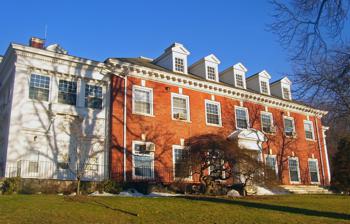
Building: Edward Harden Mansion
Country: United States of America
Year built: 1909
Historic house in New York, United States "Broad Oaks" redirects here. For the estate in Dedham, Massachusetts, see Broad Oaks (Dedham) . For similar names, see Broad Oak . United States historic place Edward Harden Mansion U.S. National Register of Historic Places West elevation, 2009 Show map of New York Show map of the United States Interactive map showing the location of Edward Harden Mansion Location Sleepy Hollow , NY Nearest city White Plains Coordinates 41°4′58″N 73°51′26″W / 41.08278°N 73.85722°W / 41.08278; -73.85722 Architect Hunt & Hunt Architectural style Georgian Revival NRHP reference No. 03001401 Added to NRHP January 16, 2004 The Edward Harden Mansion , also known as Broad Oaks , is a historic home located on North Broadway ( U.S. Route 9 ) in Sleepy Hollow , New York, United States, on the boundary between it and neighboring Tarrytown . It is a brick building in the Georgian Revival style designed by Hunt & Hunt in the early 20th century, one of the few mansions left of many that lined Broadway in the era it was built. Also on the property is a wood frame carriage house that predates it slightly. Both buildings were listed on the National Register of Historic Places in 2003. Edward Harden had earned fame and fortune as the Chicago Tribune reporter who broke the story of Admiral George Dewey 's victory in the Battle of Manila Bay . He later left journalism for finance, and after earning a seat on the New York Stock Exchange commissioned the house. Shortly after it was built, he allowed part of the home to be used for a new kindergarten that was the first Montessori school in the U.S. The Harden family later moved to nearby Scarborough . It was used as a home for retired seamstresses and, in the middle of the century, sold to the local school district, which continues to use it as its main offices today. Building The mansion is located atop a small hill on the east side of Broadway, adjacent to Patriot's Park , listed on the Register as the site where John André was captured during the Revolutionary War , exposing Benedict Arnold 's espionage for the British. On the east property line is the Old Croton Aqueduct , a National Historic Landmark . The house straddles the municipal boundary between Sleepy Hollow and neighboring Tarrytown. It and the park are the transitional area between the densely developed downtown sections of the two communities, to the west, and residential areas to the east, marked by tall mature trees sheltering houses on large lots. Sleepy Hollow High School and the district's middle school are to the north and the elementary John Paulding School is to the south. A drive leads up from Broadway, curving south to a parking lot to the southwest. Another large parking lot is in the rear. The main house itself is a brick-faced nine-by-five- bay structure, two and a half stories tall with dormer windows and brick chimneys piercing its hip roof . On the north and south end are two-story, three-bay flat-roofed wings faced in decorative woodwork. A one-story service wing is on the rear, and an open porch on a stonework foundation with an iron railing runs along the ground floor of the west (front) facade , wrapping around both porches. All windows on the seven bays of the main block's west facade are double-hung sash , 20-over-1 on the first floor (except for modern, narrower one-over-one on the northwest corner) and 15-over-15 upstairs. Some have projecting window air conditioner units. They have marble sills and splayed brick lintels with marble keystones . Recessed panels are worked into the brick between the two stories; the corners are quoined . At the roofline is a modillioned, dentilled cornice . The small six-over-six double-hung sash in the five dormers are topped with pedimented gables . From the center of the south facade the porch projects. It is a three-by-three-bay two-story wooden extension with a flat roof. Corner pilasters support a frieze with molded dentils. On the first story all windows are small six-over-six double-hung sash, replacing the original French windows . They are within semicircular arches supported by paneled pilasters. On the second floor the 12-over-12 double-hung sash form balconettes . Above it three more gabled dormers pierce the roof. The north porch is similar but smaller, recessed slightly into the corner. Both porches are flanked on the main block by windows with the same treatment as the corresponding windows on the west facade. On the northeast corner, the service wing has a flat roof, windows in a variety of configurations, and an entrance porch. The east facade runs the full nine bays since it includes the rear of the north porch. Its windows are the same as the others on the house. In its center is a recessed three-bay two-story entrance porch, the house's original front entrance, creating three-bay flanking pavilions with two smooth columns on either side supported by sandstone Composite capitals . In the center bay the entrance has its original stained wooden single-panel door with narrow pilasters and leaded glass sidelights and transom . Similar columns flank the west entrance, which is topped by a single-bay pedimented segmental-arched porch. The door itself has been replaced with a modern one; its overhead transom has been filled in as well. It opens into a large entrance hall with a staircase reported to have been brought from a genuine Colonial house in Boston . The walls that once separated the dining room on the north and drawing room on the south have been removed. Many original finishes remain, such as the plaster walls and ceilings; wood, plaster and marble fireplace mantels and black walnut woodwork in other places. The bathrooms upstairs retain their white tile floors. The carriage house is a one-and-a-half-story wood-frame building at the northeast corner of the property. It has a clipped gable roof, bracketed eaves and a small cupola . Its windows are double-hung sash in a variety of configurations. History In 1898, then 29-year-old Chicago Tribune business editor Edward Harden was riding along on the USS Hugh McCulloch , a revenue cutter , when it was summoned to join the Asiatic Squadron under the command of Commodore George Dewey , as the Spanish–American War broke out. He was one of three reporters who witnessed Dewey's victory in the Battle of Manila Bay , the first by the U.S. Navy over a foreign fleet since the War of 1812 . From Hong Kong he was able to scoop the other two by paying the telegraph operator with a bag of gold to expedite the dispatch to his paper. It reached the United States ahead of Dewey's official report, which had been sent first, and even President William McKinley found out when the Tribune 's editor awoke him with the news. Seven years later, after service as a special commissioner in the Philippines and editor of the Chicago Journal , he left journalism for finance and business. He was successful enough as a stock trader to earn a seat on the New York Stock Exchange , and married Ruth Vanderlip, sister of Frank Vanderlip , Assistant Treasury Secretary during the Spanish–American War and later president of National City Bank . The couple and their children were drawn to the Tarrytowns, where many other prominent wealthy families of the time lived. They commissioned Hunt & Hunt , a firm run by the sons of Richard Morris Hunt , to design the house in what was then known as North Tarrytown, in 1909. Harden bought four acres (1.6 ha), which included the carriage house, likely built for a predecessor house. The architects chose the new Georgian Revival style for the building, which was widely covered by New York and Chicago newspapers. Harden was aware of the Revolutionary-era history of the nearby land, and may have chosen an 18th-century revival style to reflect this. He collected memorabilia related to John André , a collection held today by the Tarrytown Historical Society, and later bought the land for use as a public park. After two years at the mansion, the school was moved to the Vanderlips' property in nearby Briarcliff Manor , where it became the Scarborough School . Among its later students were some of Franklin Delano Roosevelt 's grandchildren. The Hardens, too, moved to Scarborough in 1926, supposedly finding Broadway had become "too noisy". It was sold to the estate of Margaret Howard, an Irish immigrant who had become a millionaire dressmaker in New York. She had directed in her will that a large amount of money be used to purchase and maintain a home for retired seamstresses like those who had worked for her, an unusual idea at the time. Two years after the sale, in 1928, the Sisters of Mercy managed the home as the first residents moved in. The seamstresses kept busy, sewing uniforms for American troops during World War II . Ten years after the war, in 1955, the house was sold to the Union Free School District of the Tarrytowns, which converted it slightly. The mansion to the north had already been used as the basis for a private boys' school, the building that is now Sleepy Hollow High School. Later the southern mansion became John Paulding School, named for one of the local militiamen who had apprehended André nearby. The district has continued to use it as its administration building. See also National Register of Historic Places listings in northern Westchester County, New York References